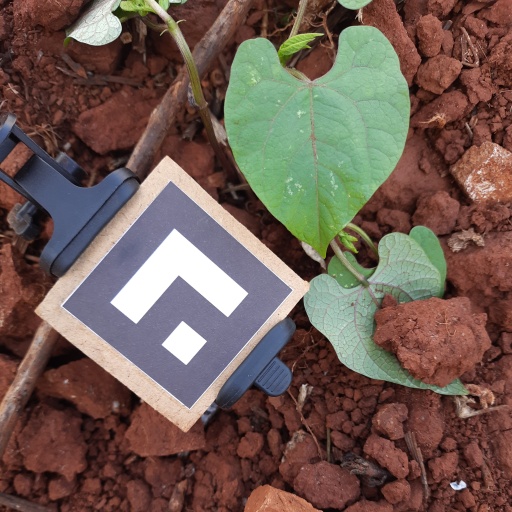
Observations: wavy surface, no eating holes, under shade